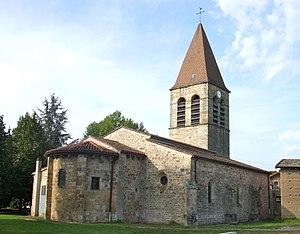
Eglise St Bonnet à Orléat, Puy-de-Dôme This building is inscrit au titre des Monuments Historiques. It is indexed in the Base Mérimée, a database of architectural heritage maintained by the French Ministry of Culture,